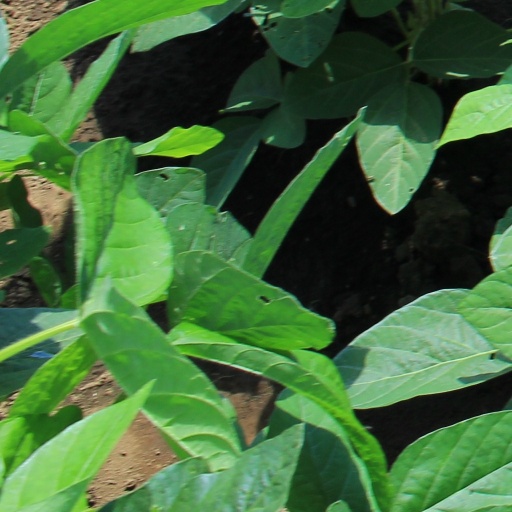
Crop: soybean